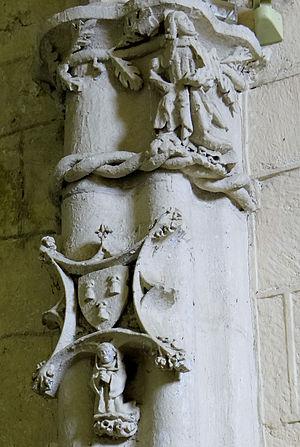
Castelnau-Pégayrols - Église Saint-Michel - Chapelle sur la tribune
L'église Saint-Michel est une église catholique située à Castelnau-Pégayrols, en France.
Castelnau-Pégayrols est une commune française, située dans le département de l'Aveyron en région Occitanie.